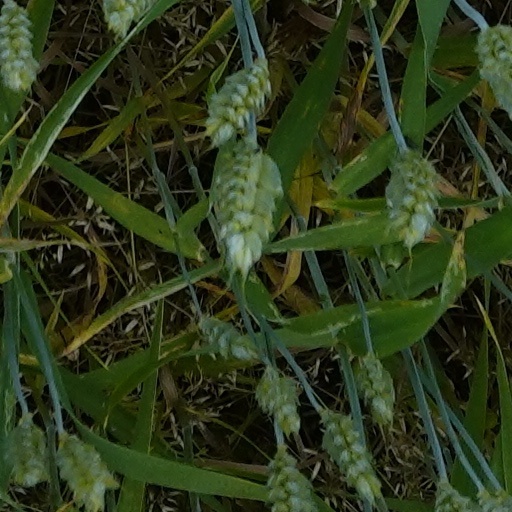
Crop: wheat